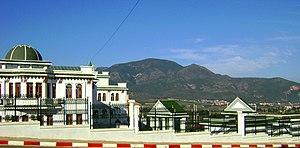
La Mairie de TIPAZA - vue vers le mont CHENOUA.
Tipaza, est une ville algérienne côtière et une commune de la wilaya de Tipaza dont elle est le chef-lieu, située à 61 km à l'ouest d'Alger.